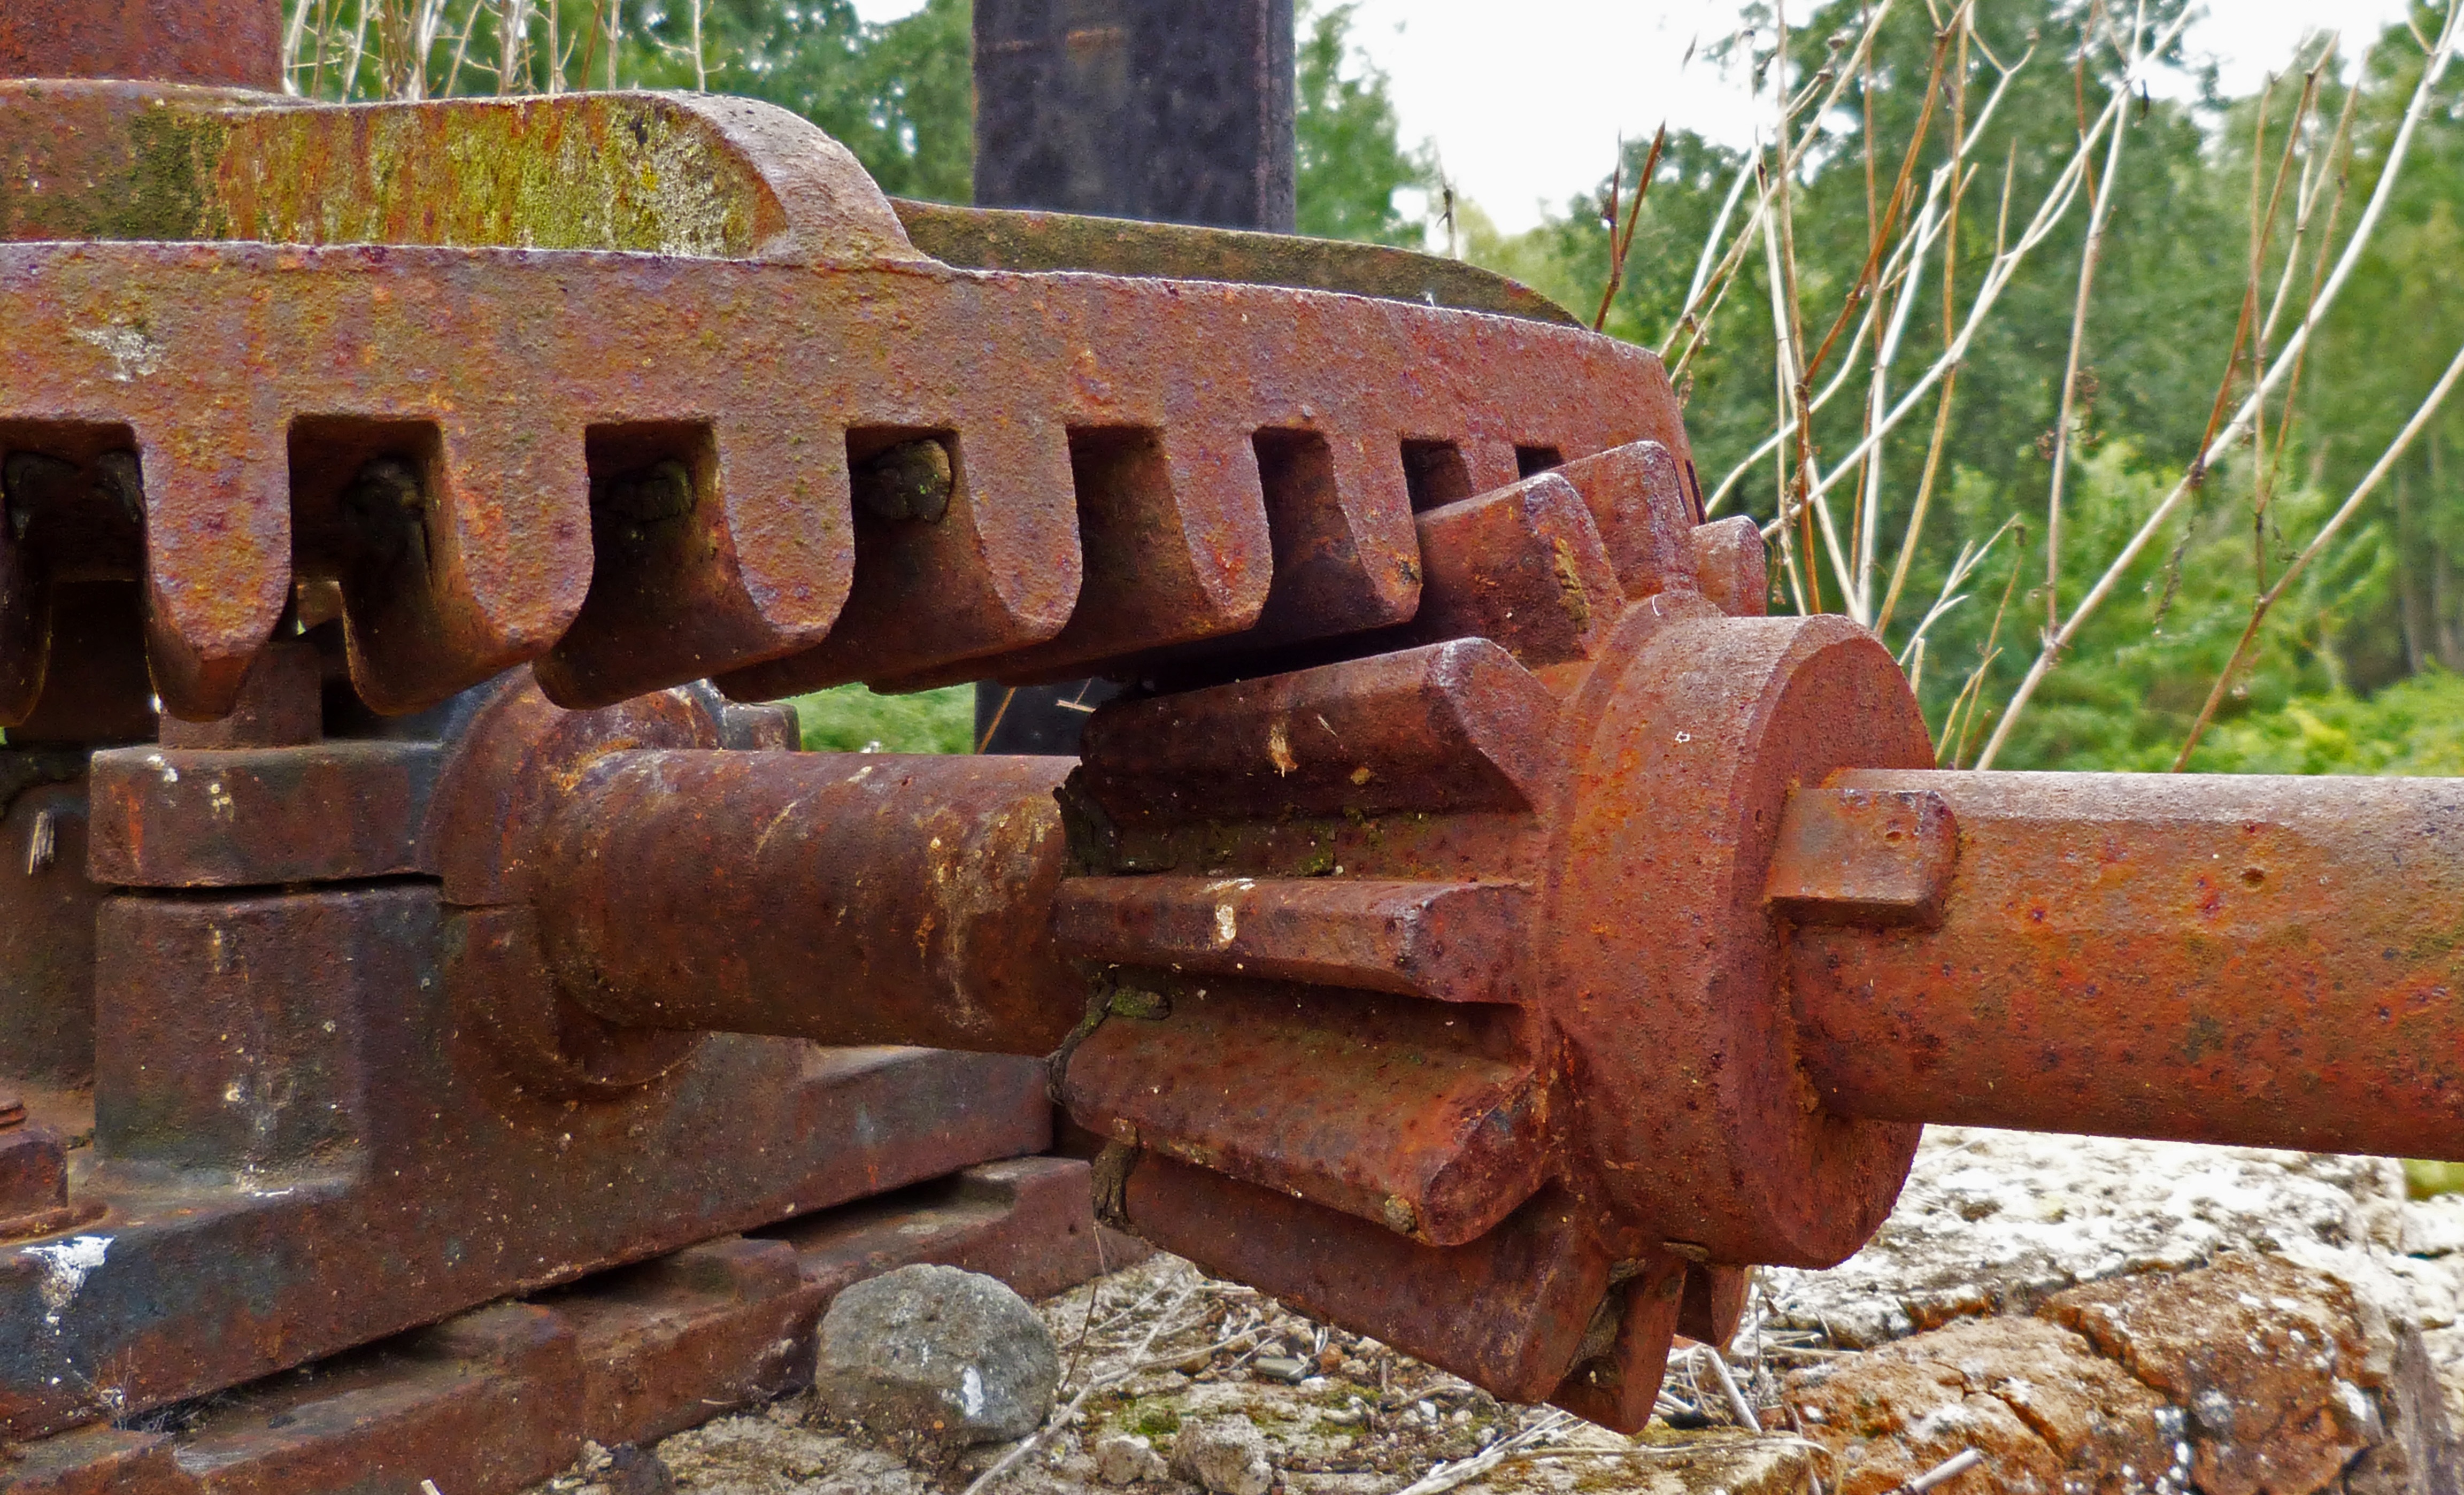
wood, old, gear, material, mechanism, rusty, cannon, man made object